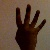
The image shows a hand gesture representing the number 4 in Indian Sign Language.